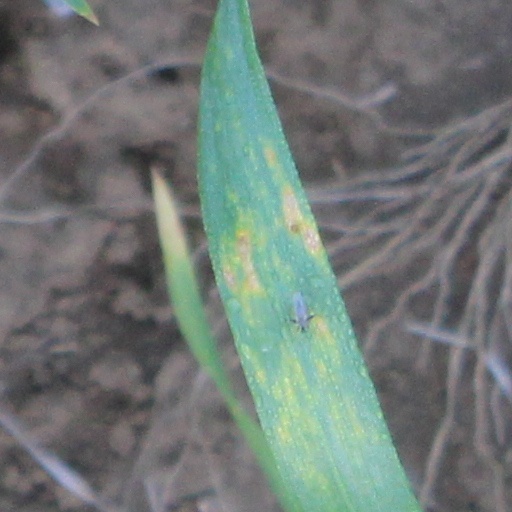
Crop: wheat